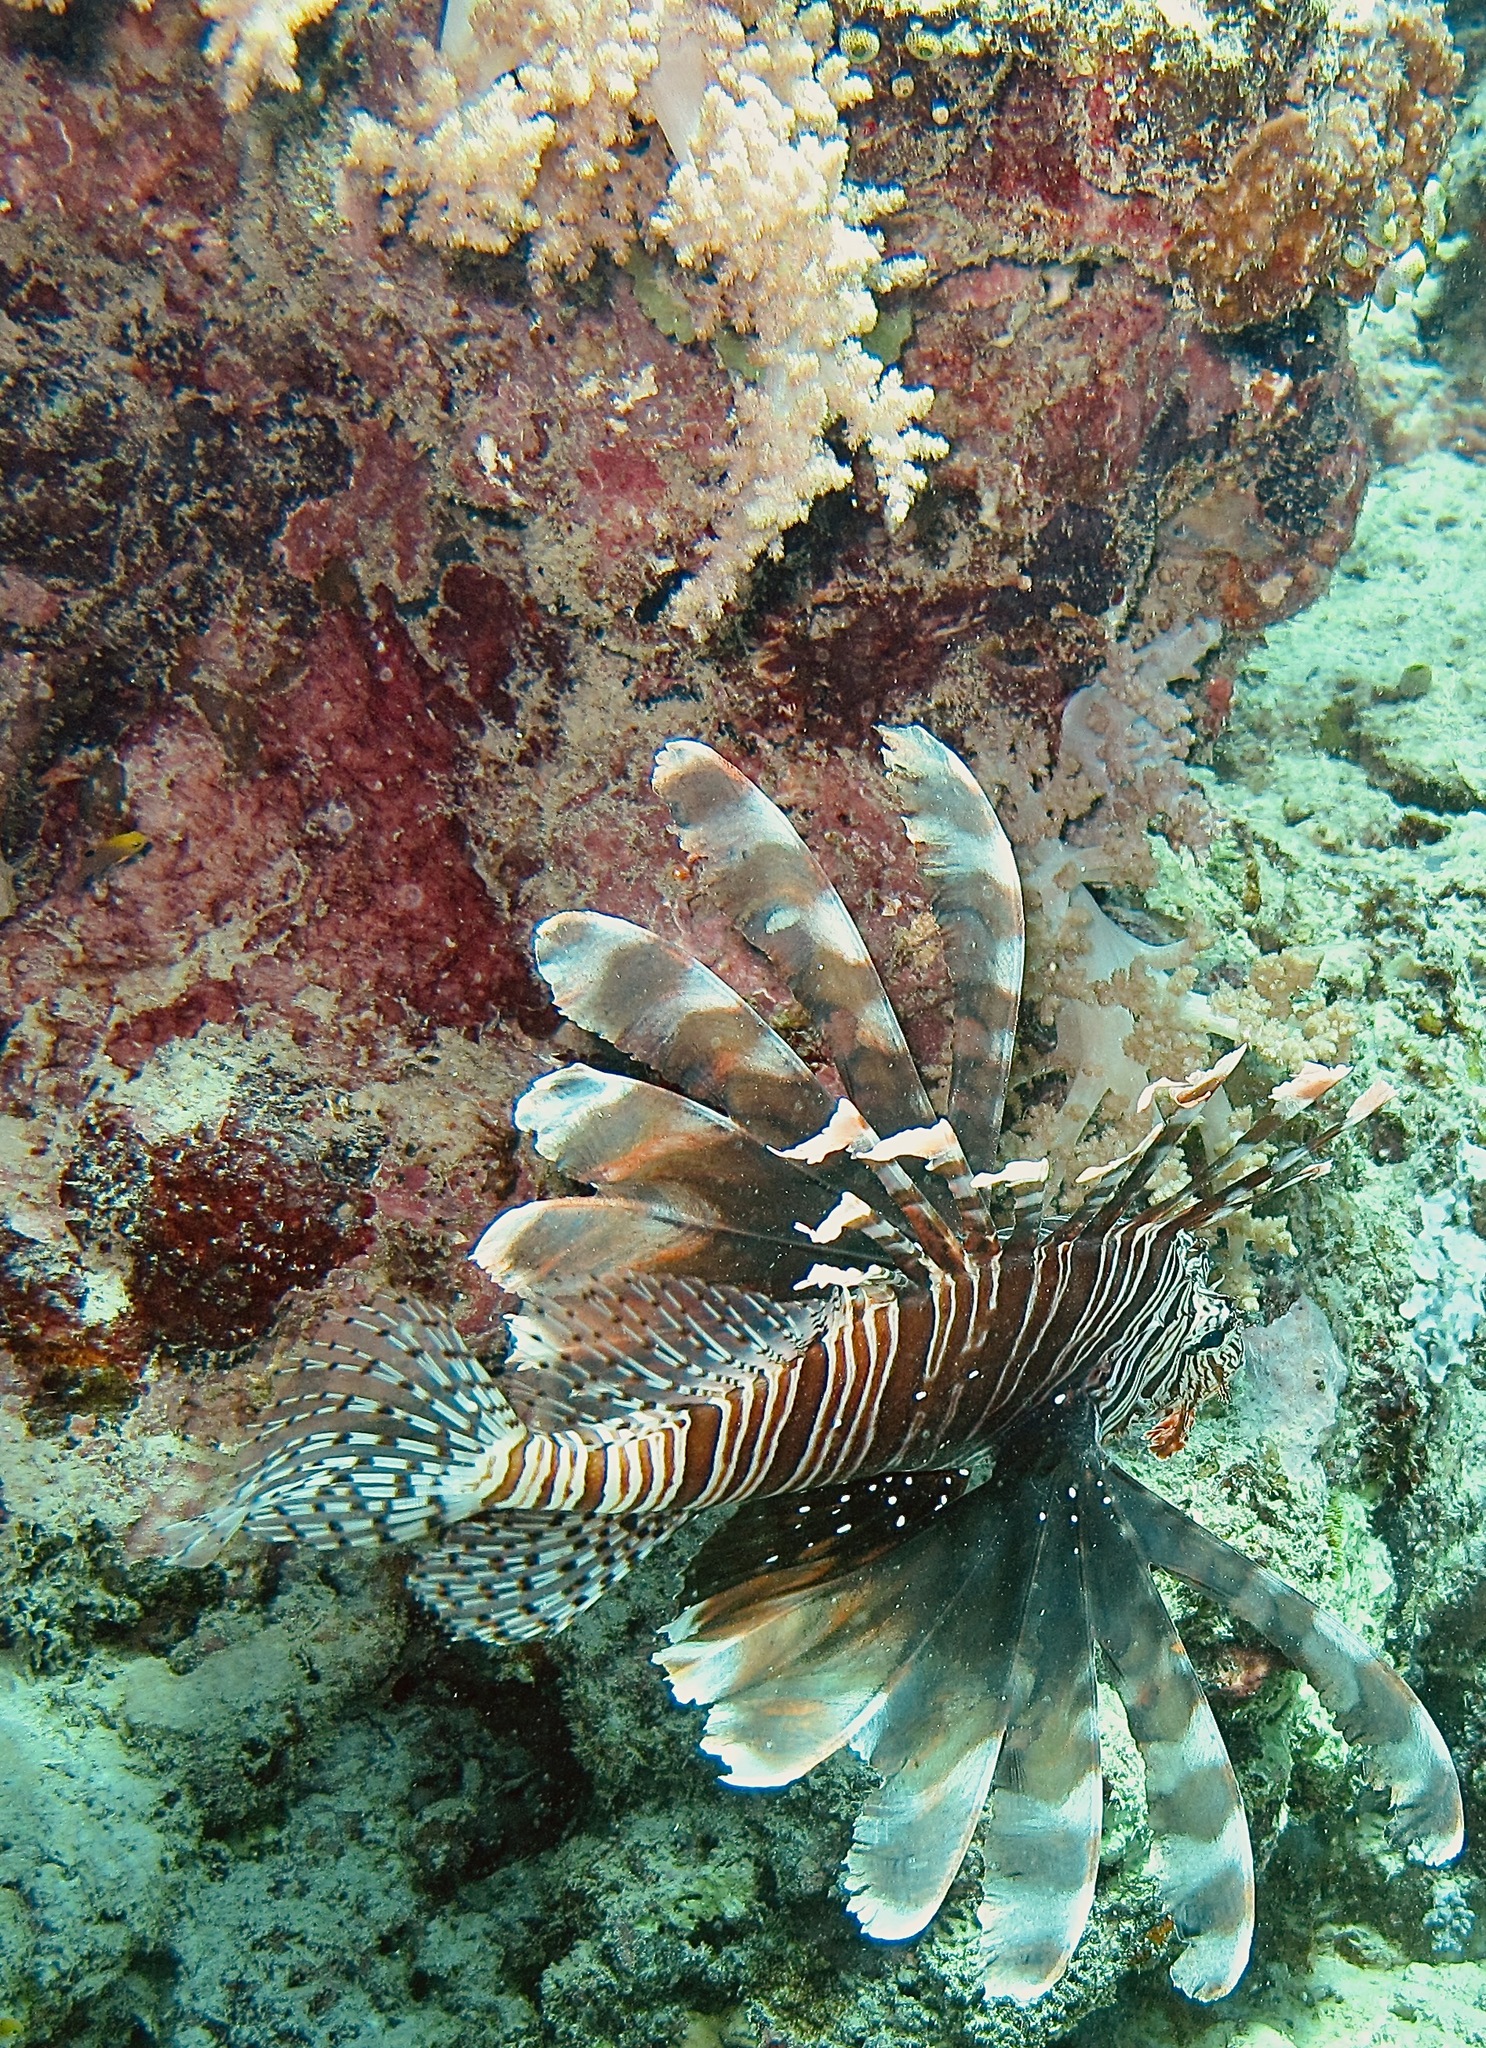
Pterois volitans (Red Lionfish)